Answer in natural language. How many Doorways are visible in the scene? Choose between the following options: 5, 3, 4, 0 or 2
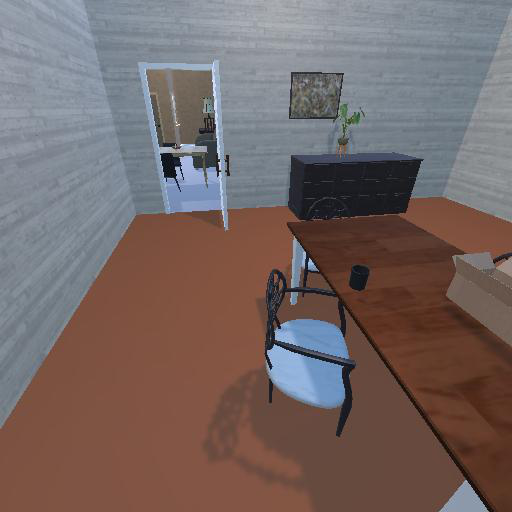
<answer>2</answer>